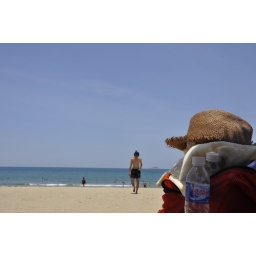
in the beach with my hat ^^